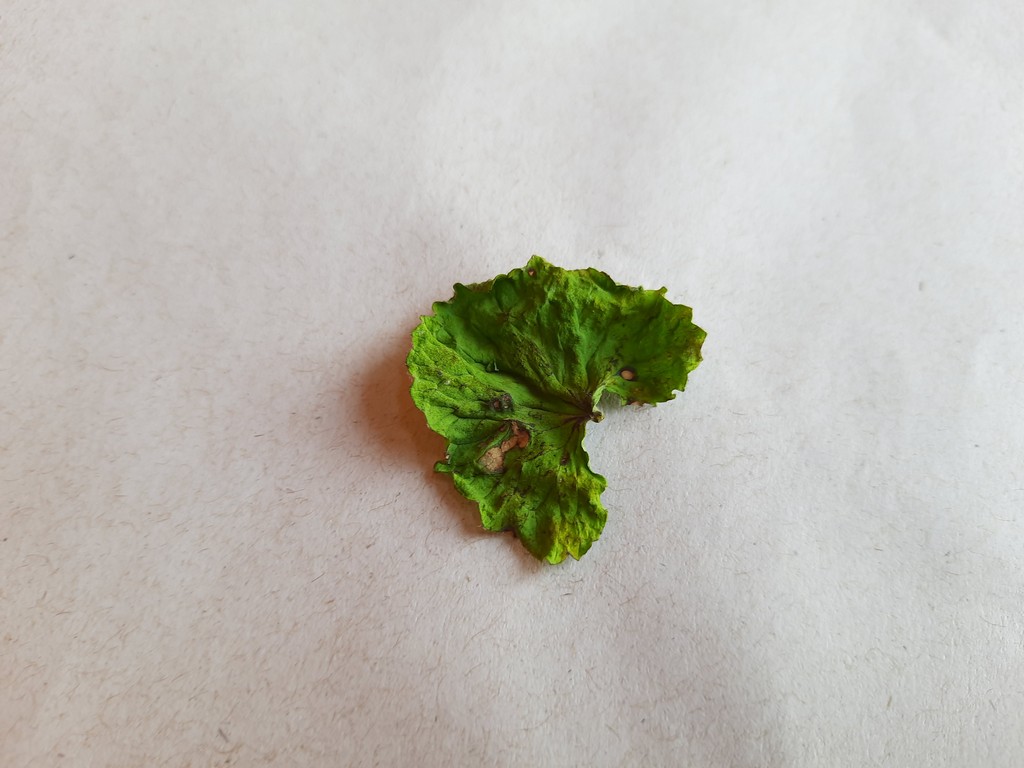
Label: Dried